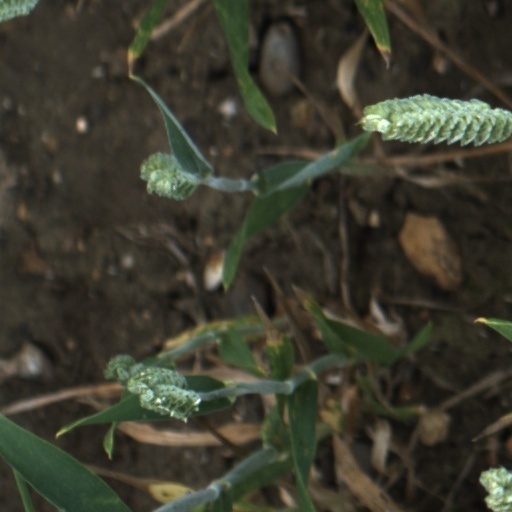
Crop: wheat